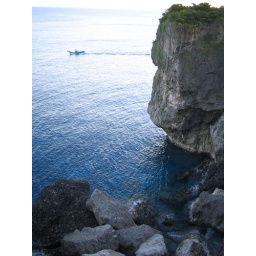
I will revisit this beautiful island this weekend, for those unforgettable memories I gained last summer in 2008. ...deep blue water